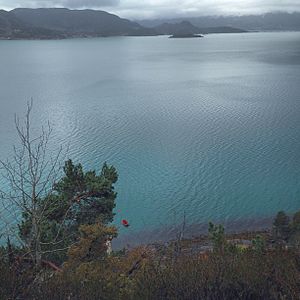
Freifjorden
Freifjorden
Freifjorden
Freifjorden er en fjord i Kristiansund, Gjemnes og Tingvoll kommuner på Nordmøre i Møre og Romsdal fylke i Norge. Fjorden går 14 kilometer mod sydvest på øst- og sydsiden af Freiøya mellem Talgsjøen i nord og Kvernesfjorden i sydvest.